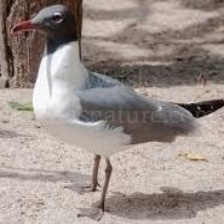
Species: LAUGHING GULL
Scientific name: LEUCOPHAEUS ATRICILLA